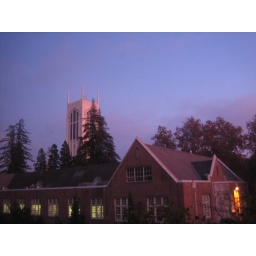
This shot was taken from the window in the student lounge next to my room!